Ludwig Gies

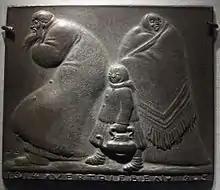
Ludwig Gies, cast iron, 8 x 9.8 cm, inscribed "1914·VERTRIEBEN·1915" = "Refugees 1914–1915"

Gies was born in Munich, the older of the two sons of Philip Gies and his wife Johanna (née Grieb). A third child died young, and the father died in 1915. Gies's education is poorly documented: it is uncertain whether he attended secondary school ("Realschule") or just eight years of primary school. It is definite, however. that he did not attend a grammar school. Gies attended the Municipal Trade School ("Städtische Gewerbeschule") in Munich from 1902 to 1904. Besides school, Ludwig was an apprentice at the business of Winhart & Co., where he learned chasing under Johann Vierthaler. At the same time, he attended evening and Sunday classes in modelling and wood carving, which brought Gies into early contact with Richard Riemerschmid and Bruno Paul.